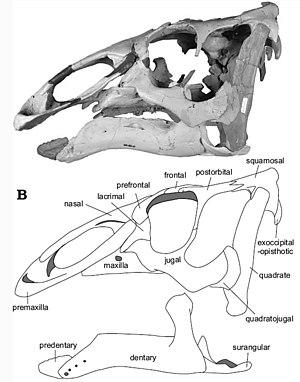
Ugrunaaluk est un genre éteint de dinosaures ornithischiens herbivores de la famille des hadrosauridés.